The Norton drill hall, Tenby

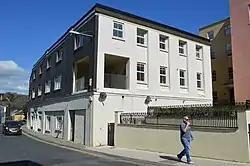
The Norton drill hall

The Norton drill hall is a former military installation in Tenby, Wales.